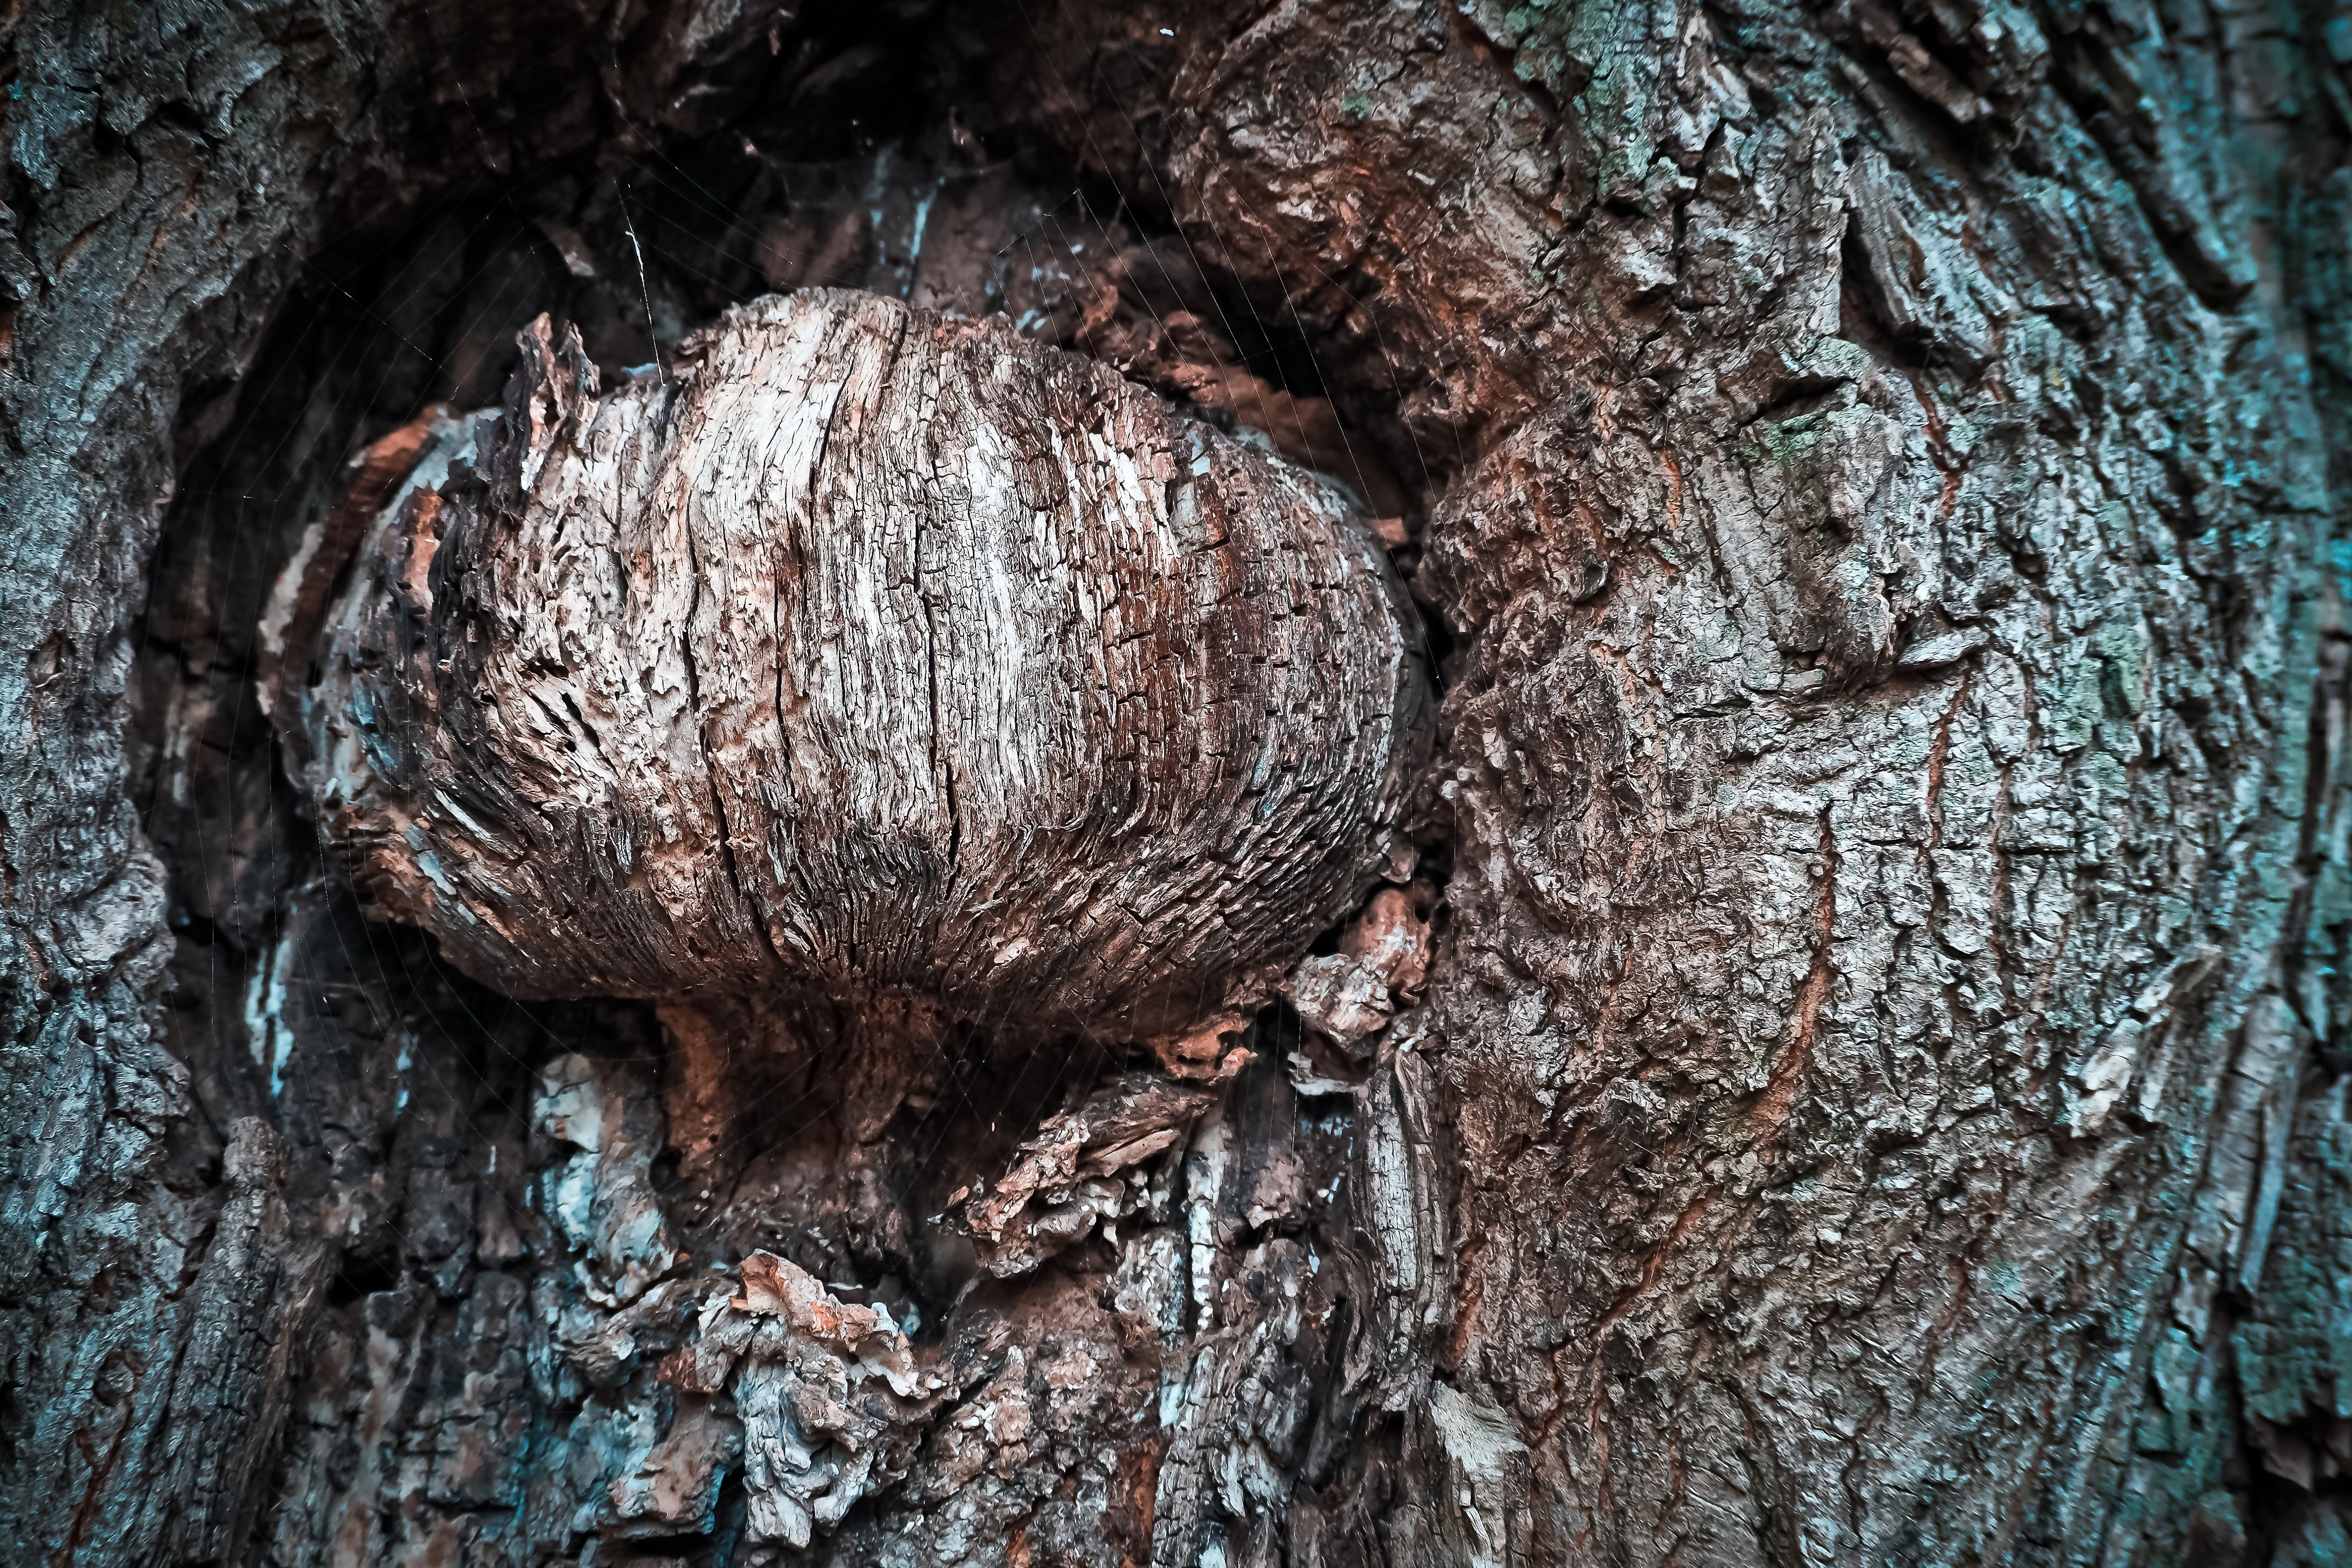
landscape, tree, nature, forest, branch, structure, plant, wood, trunk, old, bark, wildlife, log, pattern, autumn, brown, soil, mushroom, close, fauna, ridge, close up, tribe, fungus, forestry, symmetry, oak, gnarled, woodland, tree stump, tree bark, macro photography, knothole, german oak, old oak tree, oak bark, woody plant, medicinal mushroom, agaricomycetes, chaga mushroom